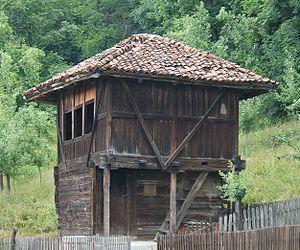
Un tchardak est une maison typique des Balkans. Elle a normalement un premier étage inférieur fortifié et un étage supérieur en bois. Elle était utilisée comme un fortin protecteur.
Majdan est un village de Serbie situé dans la municipalité de Gornji Milanovac, district de Moravica. Au recensement de 2011, il comptait 423 habitants.